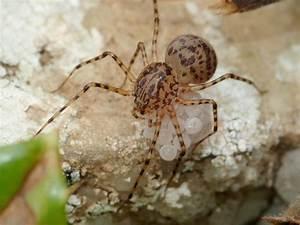
spider